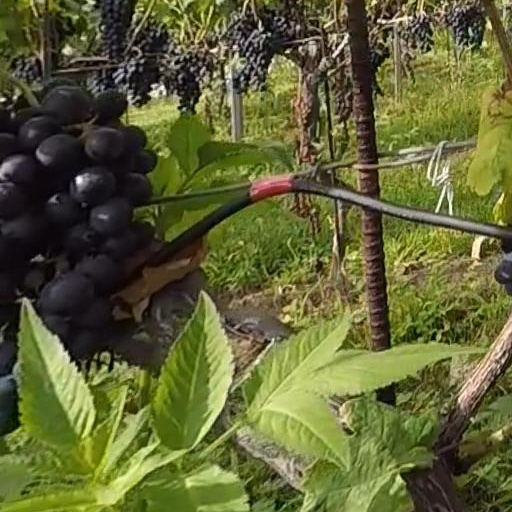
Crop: grape